Petro Konashevych-Sahaidachny

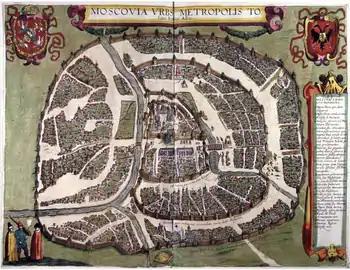
Polish plan of Moscow from 1610

Sahaidachny's intentions towards Moscow were very decisive, and this is confirmed by his letter to Prince Władysław, which was sent after September 24. In the letter, the hetman writes: "May God almighty in the achievement of this plan for the honor of the kingdom assigned to your royal grace, be happy and blessed, and that people stubbornly under the feet of their majesty will contribute to subverting".